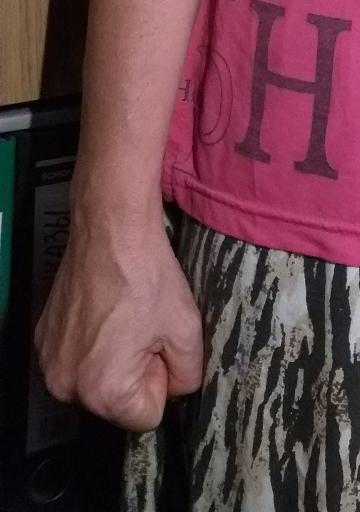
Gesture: no_gesture